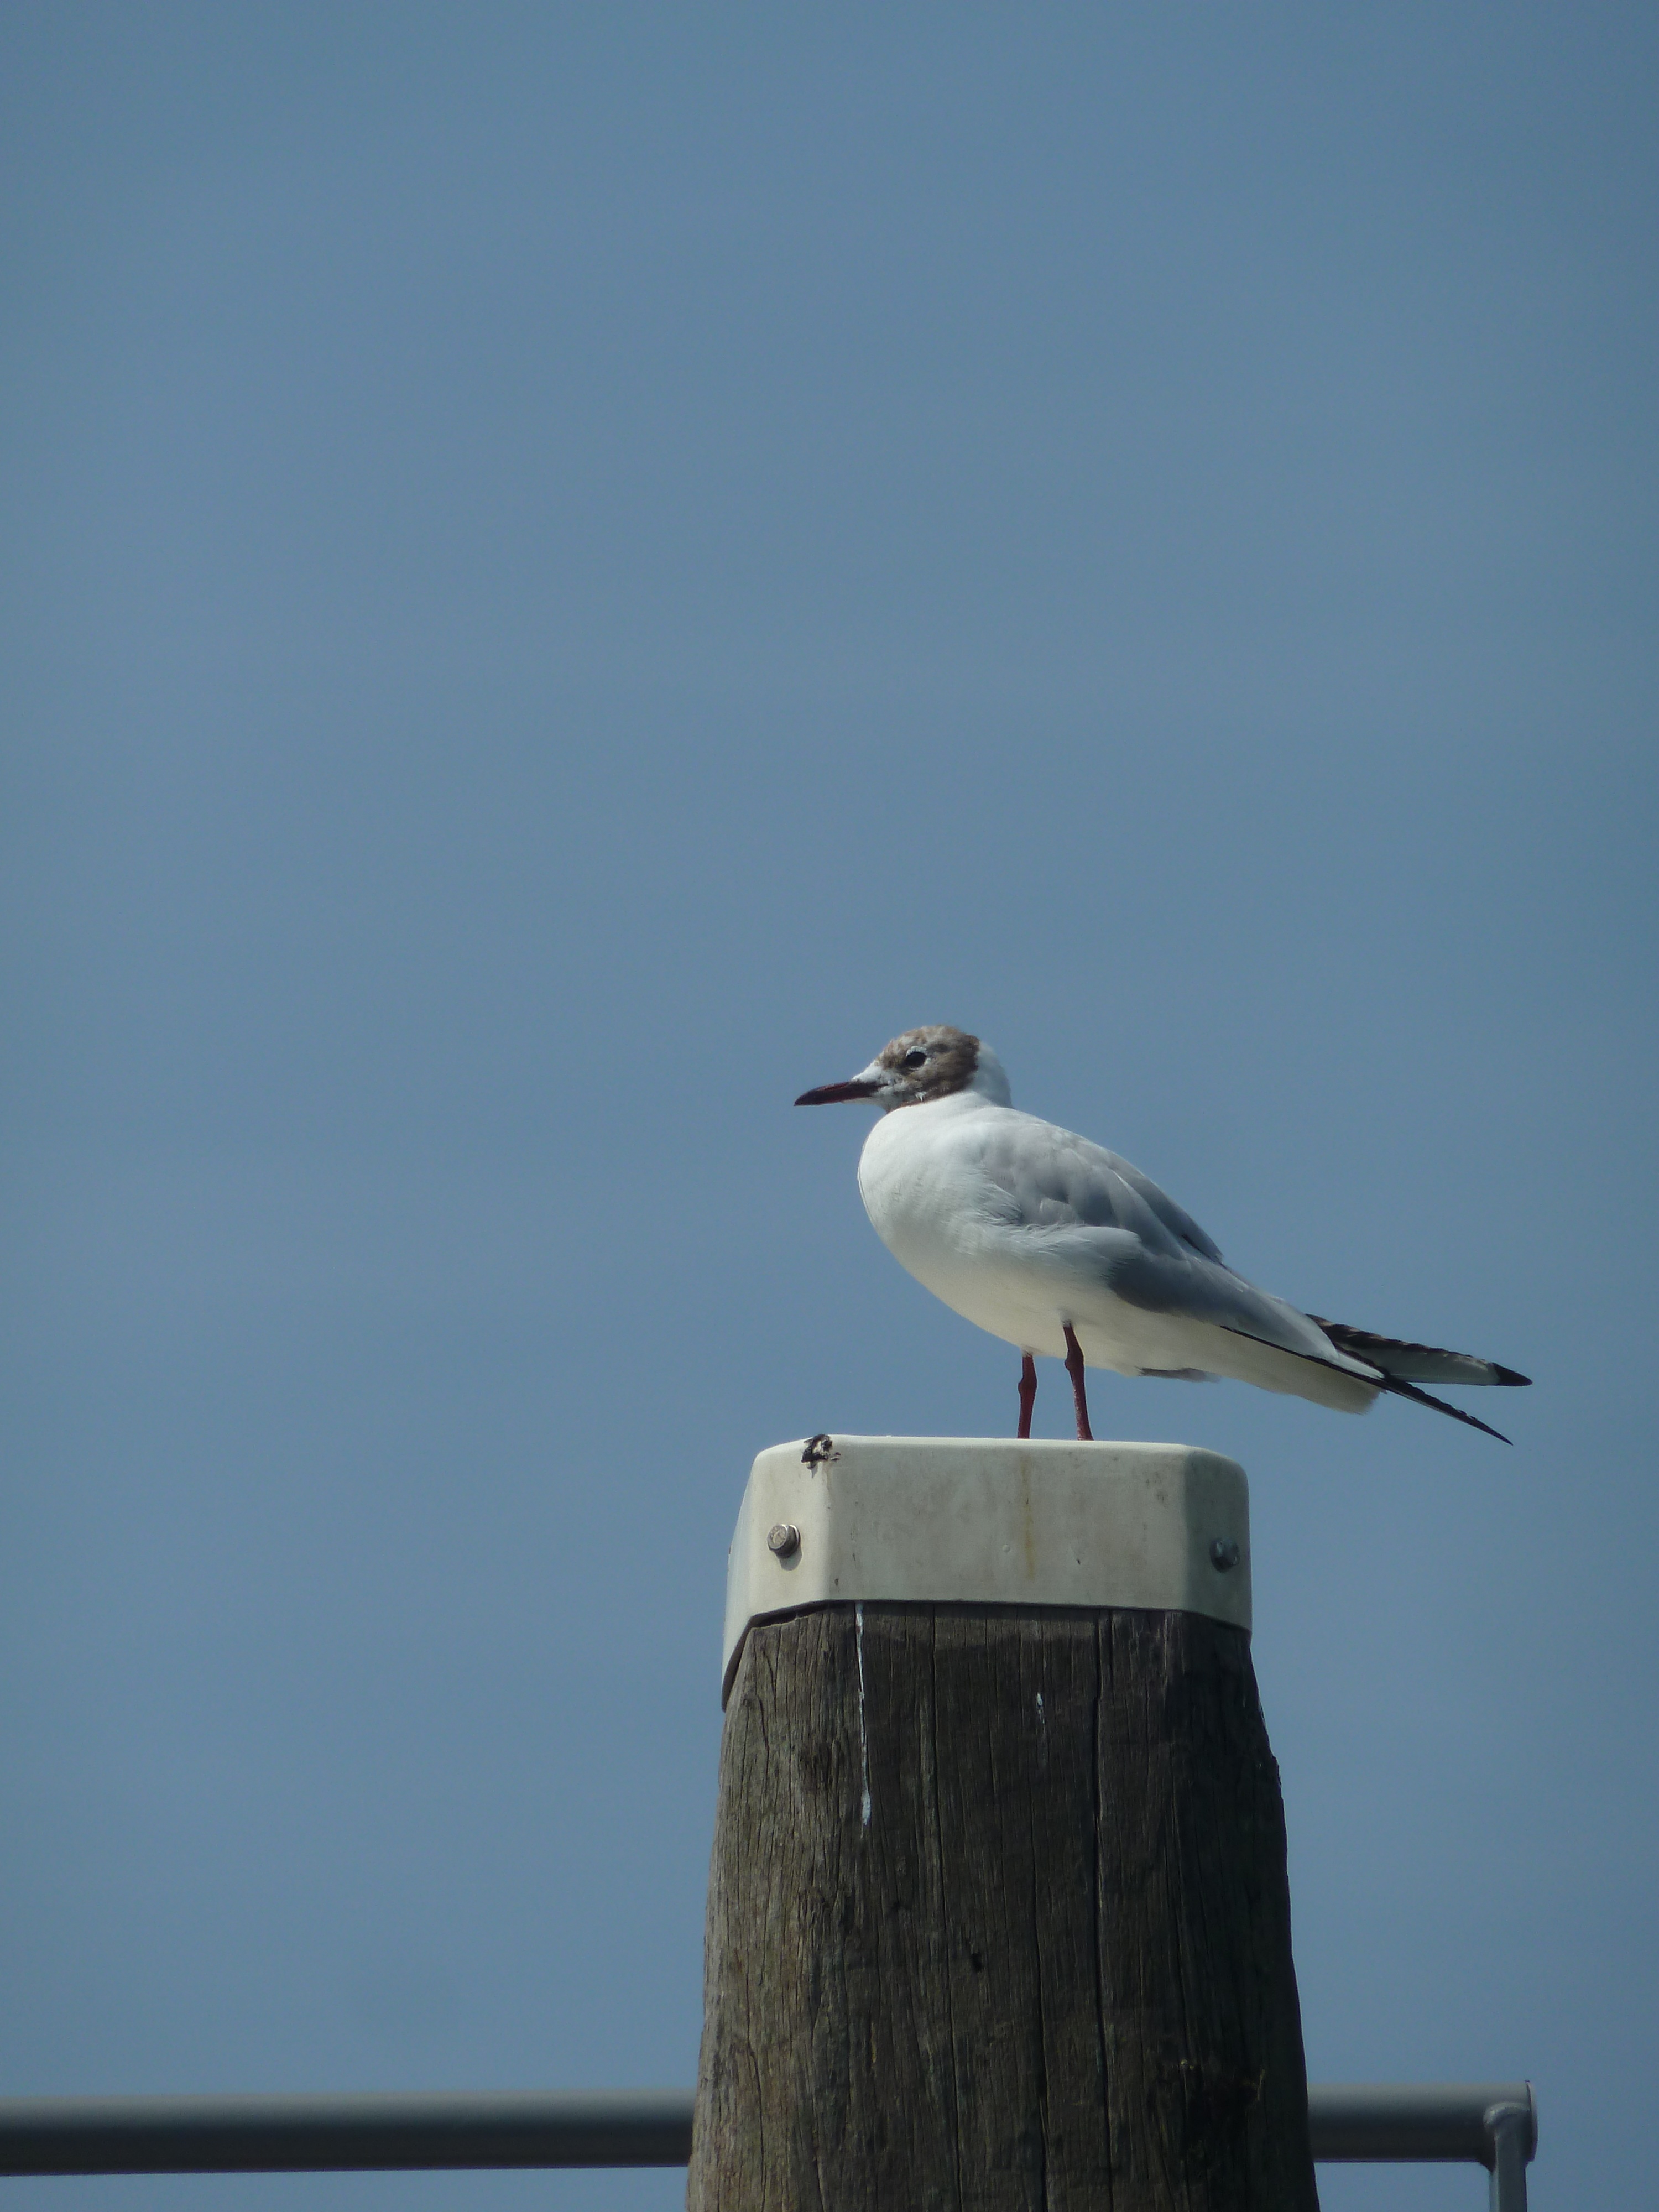
sea, nature, bird, air, seabird, seagull, gull, flight, blue, vertebrate, zealand, charadriiformes, european herring gull